Heigoro Kuriyagawa

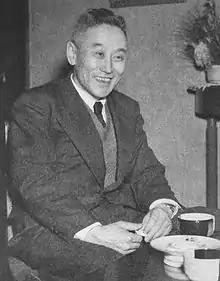
Heigoro Kuriyagawa in 1955

Heigoro Kuriyagawa (born 4 October 1908, date of death unknown) was a Japanese cross-country skier. He competed in the men's 18 kilometre event at the 1932 Winter Olympics.